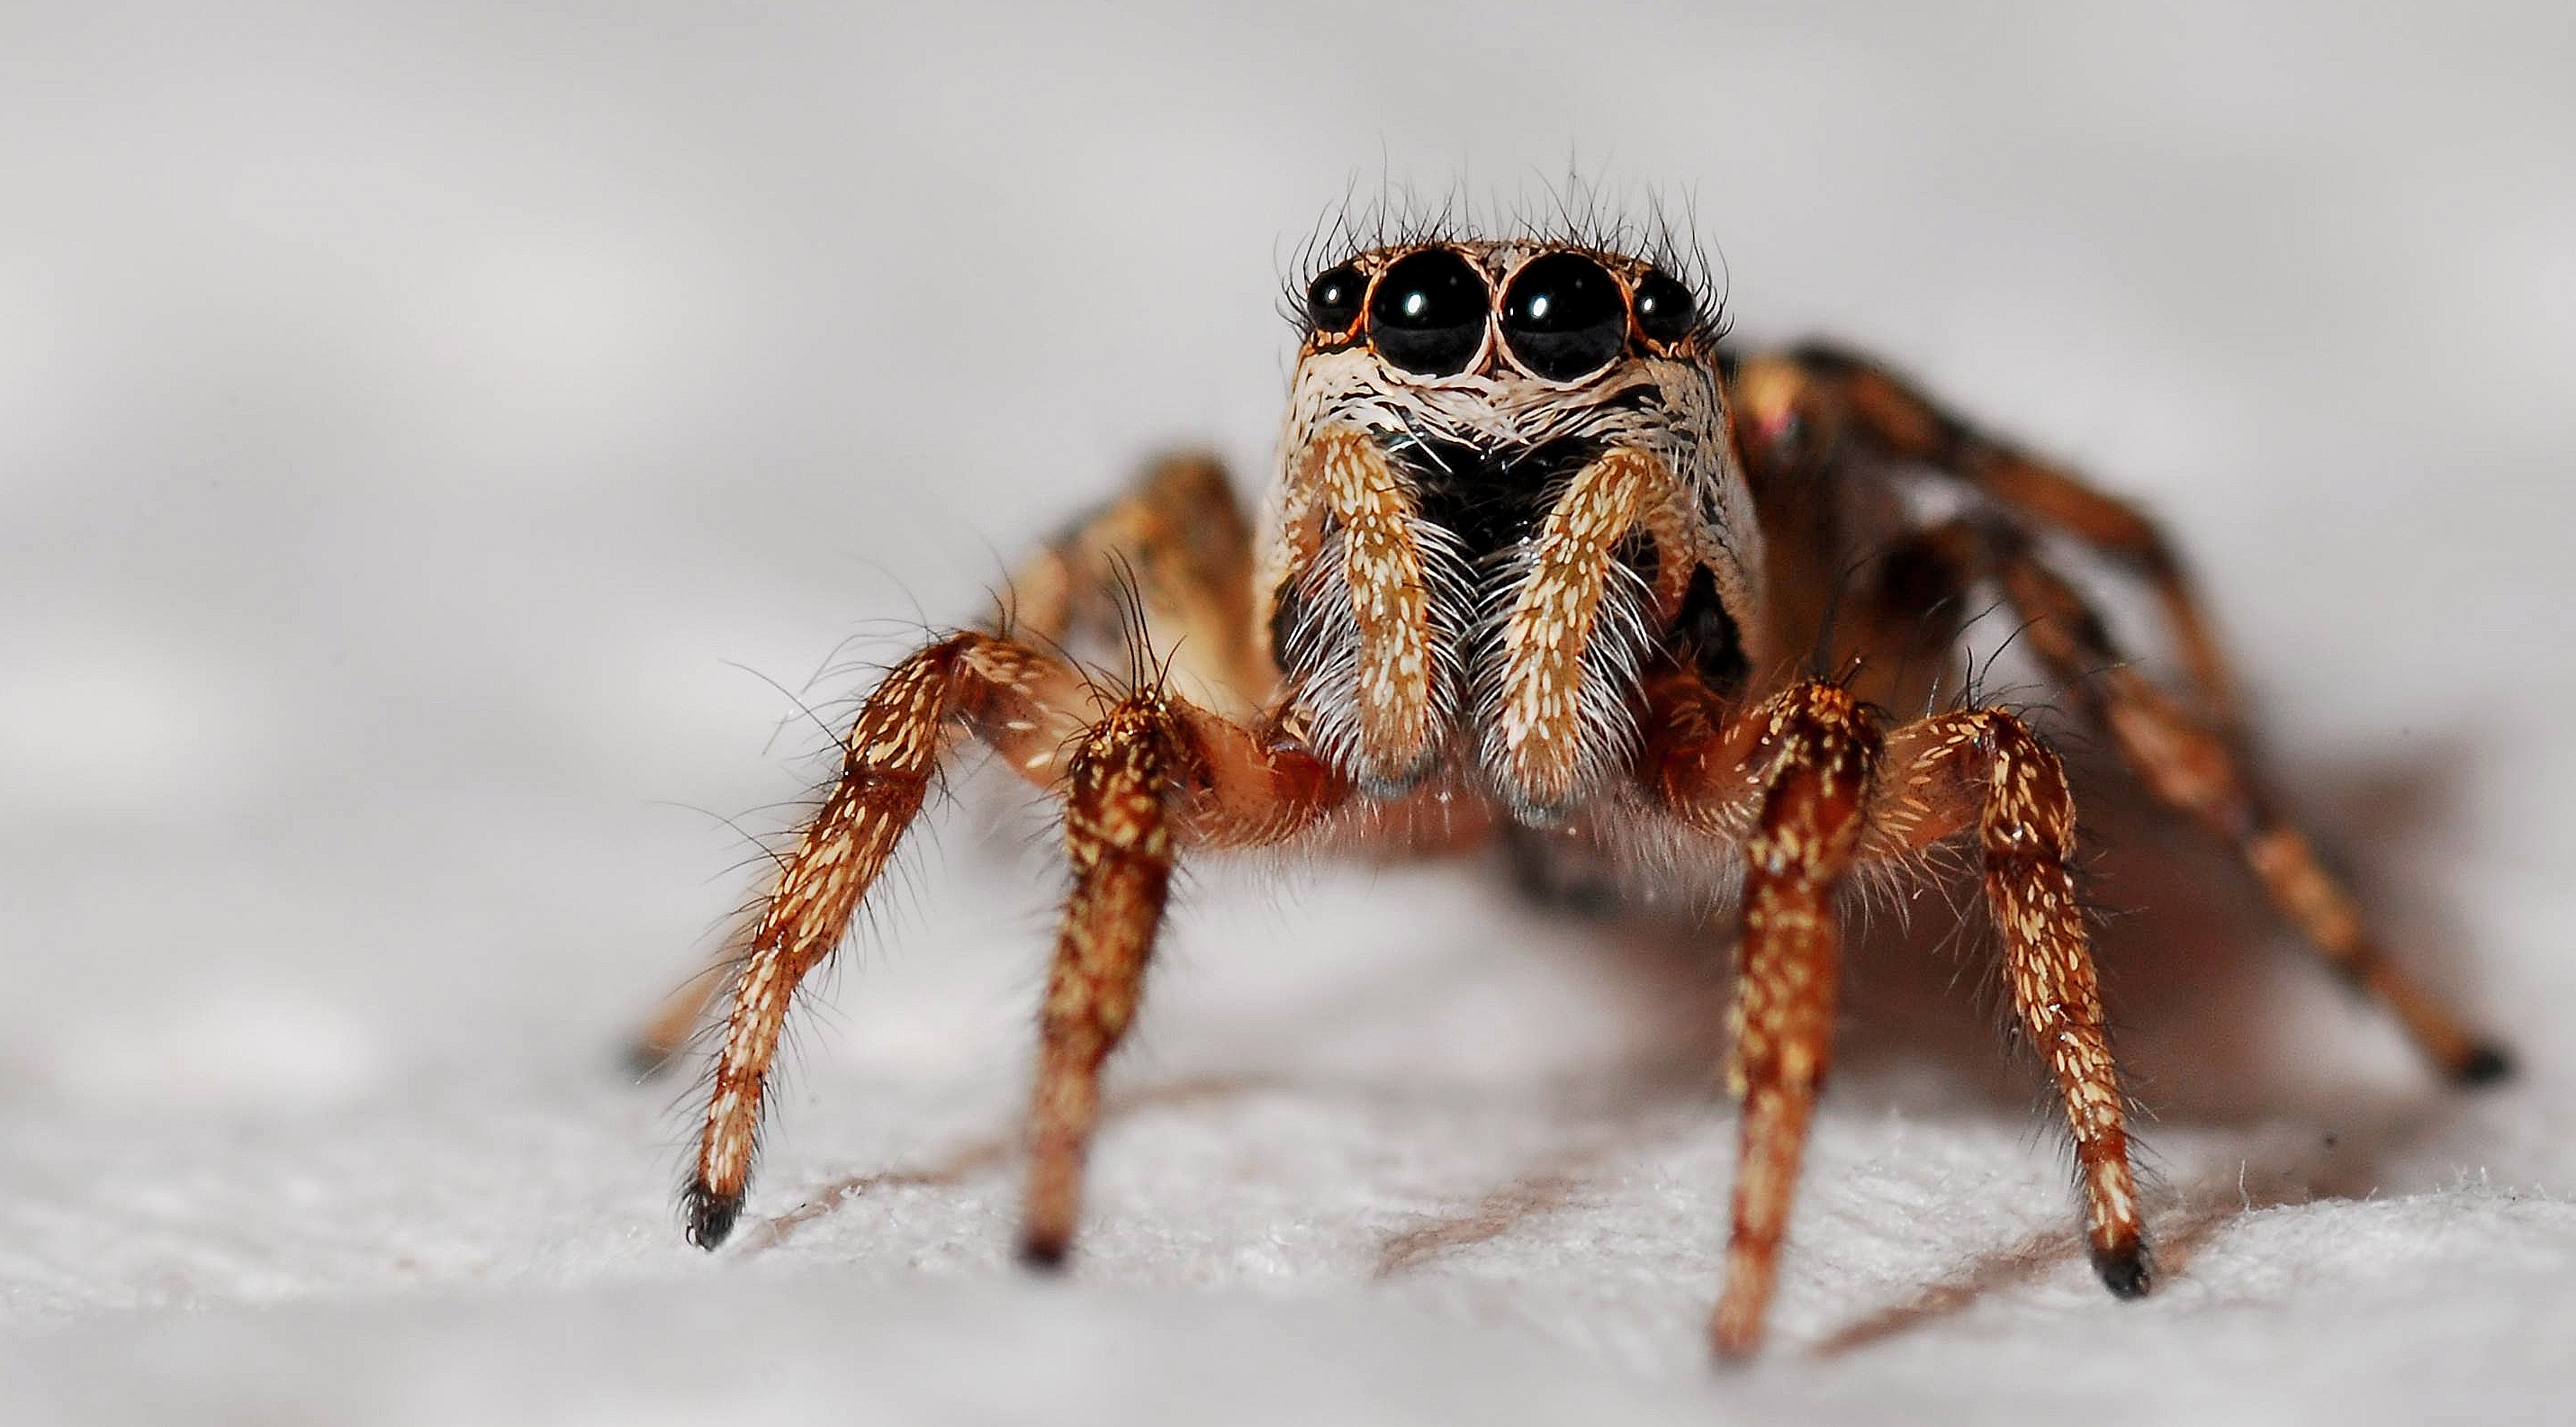
photography, insect, macro, fauna, invertebrate, close up, spider, arachnid, macro photography, arthropod, european garden spider, wolf spider, araneus, orb weaver spider